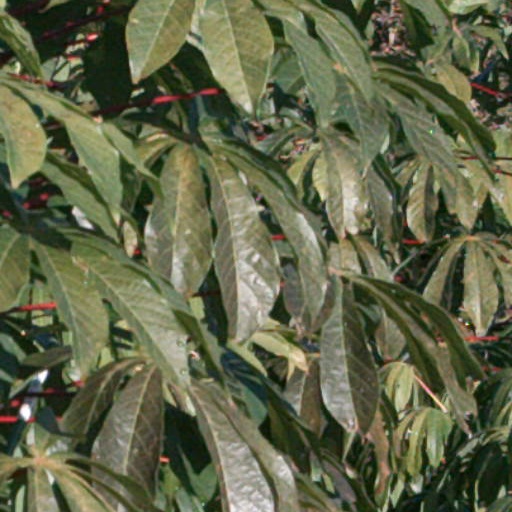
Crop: cassava